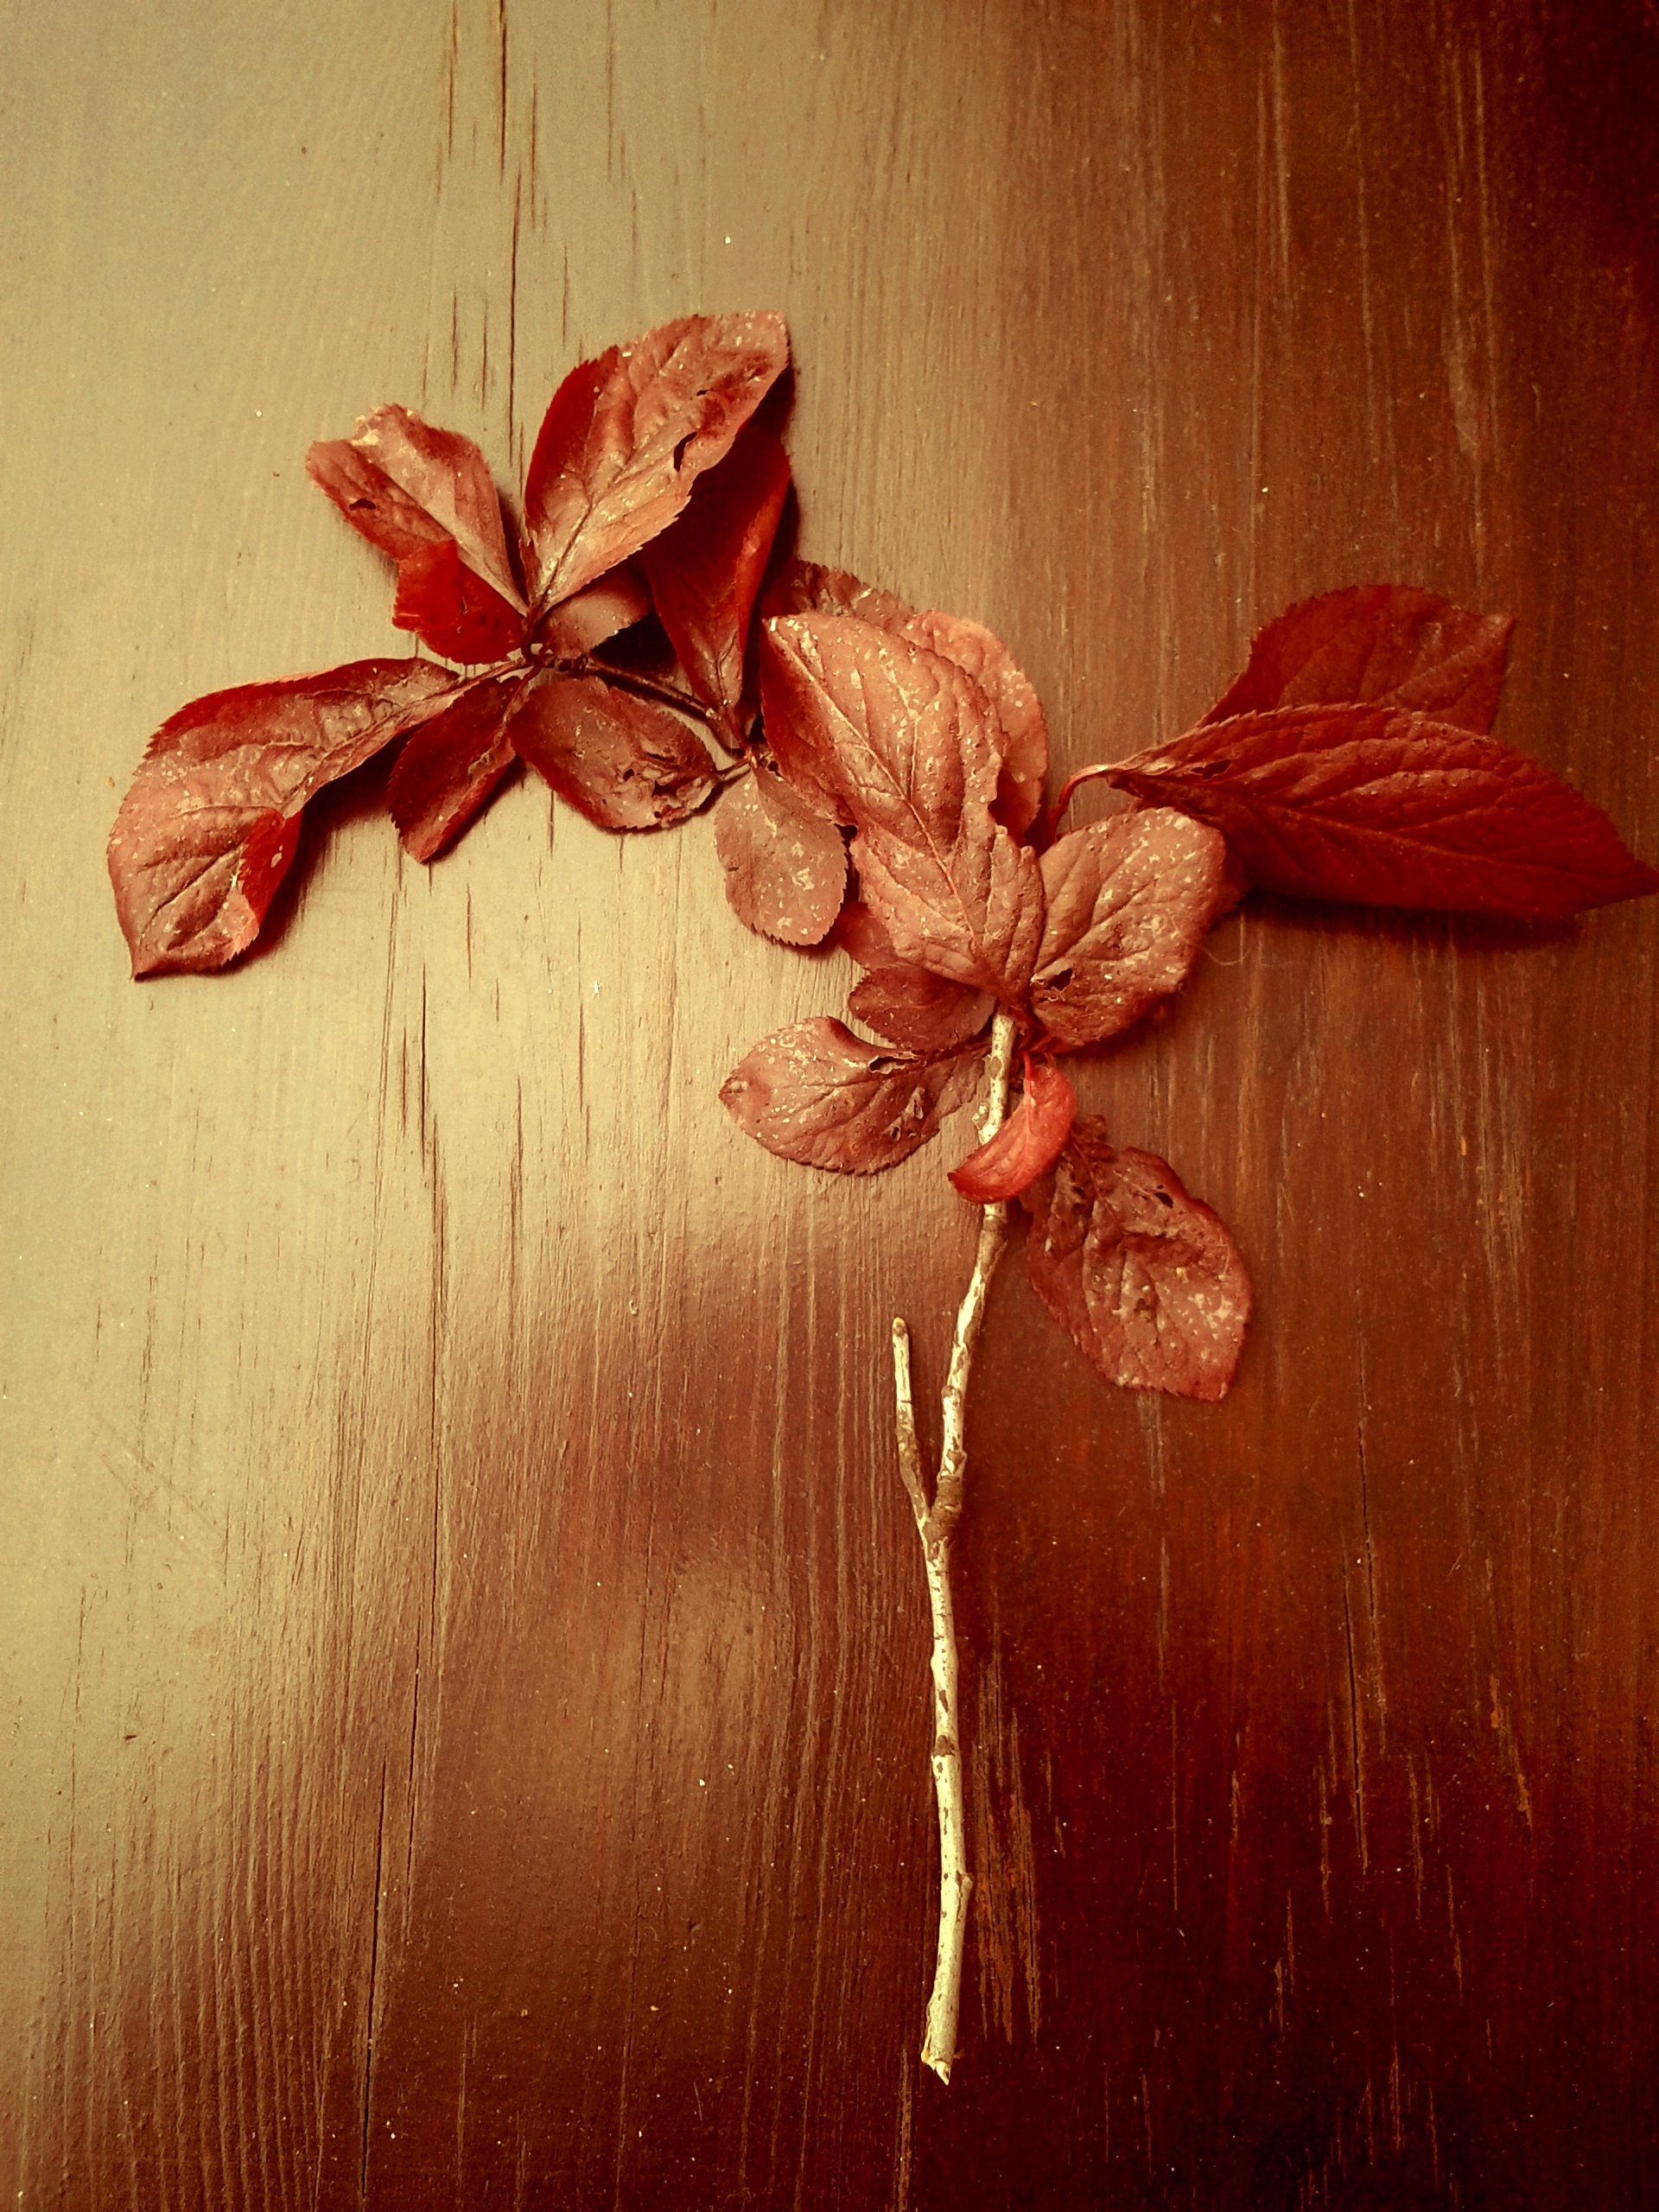
nature, plant, photography, leaf, flower, petal, golden, red, color, autumn, pink, close up, leaves, art, organ, colored, fall color, macro photography, flowering plant, still life photography, land plant